Hollingsworth House

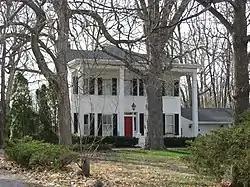
Hollingsworth House, March 2011

Hollingsworth House is a historic home located at Indianapolis, Marion County, Indiana. It was built in 1854, and is a two-story, five-bay, Federal style frame dwelling. A seven-room addition was constructed in 1906 or 1908. The front facade features a two-story, full width, portico.